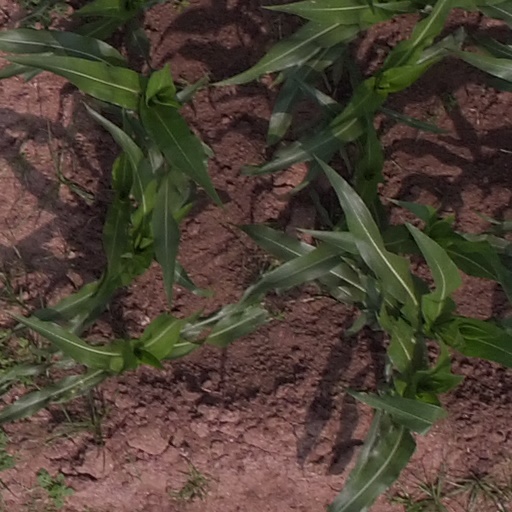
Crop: maize; corn